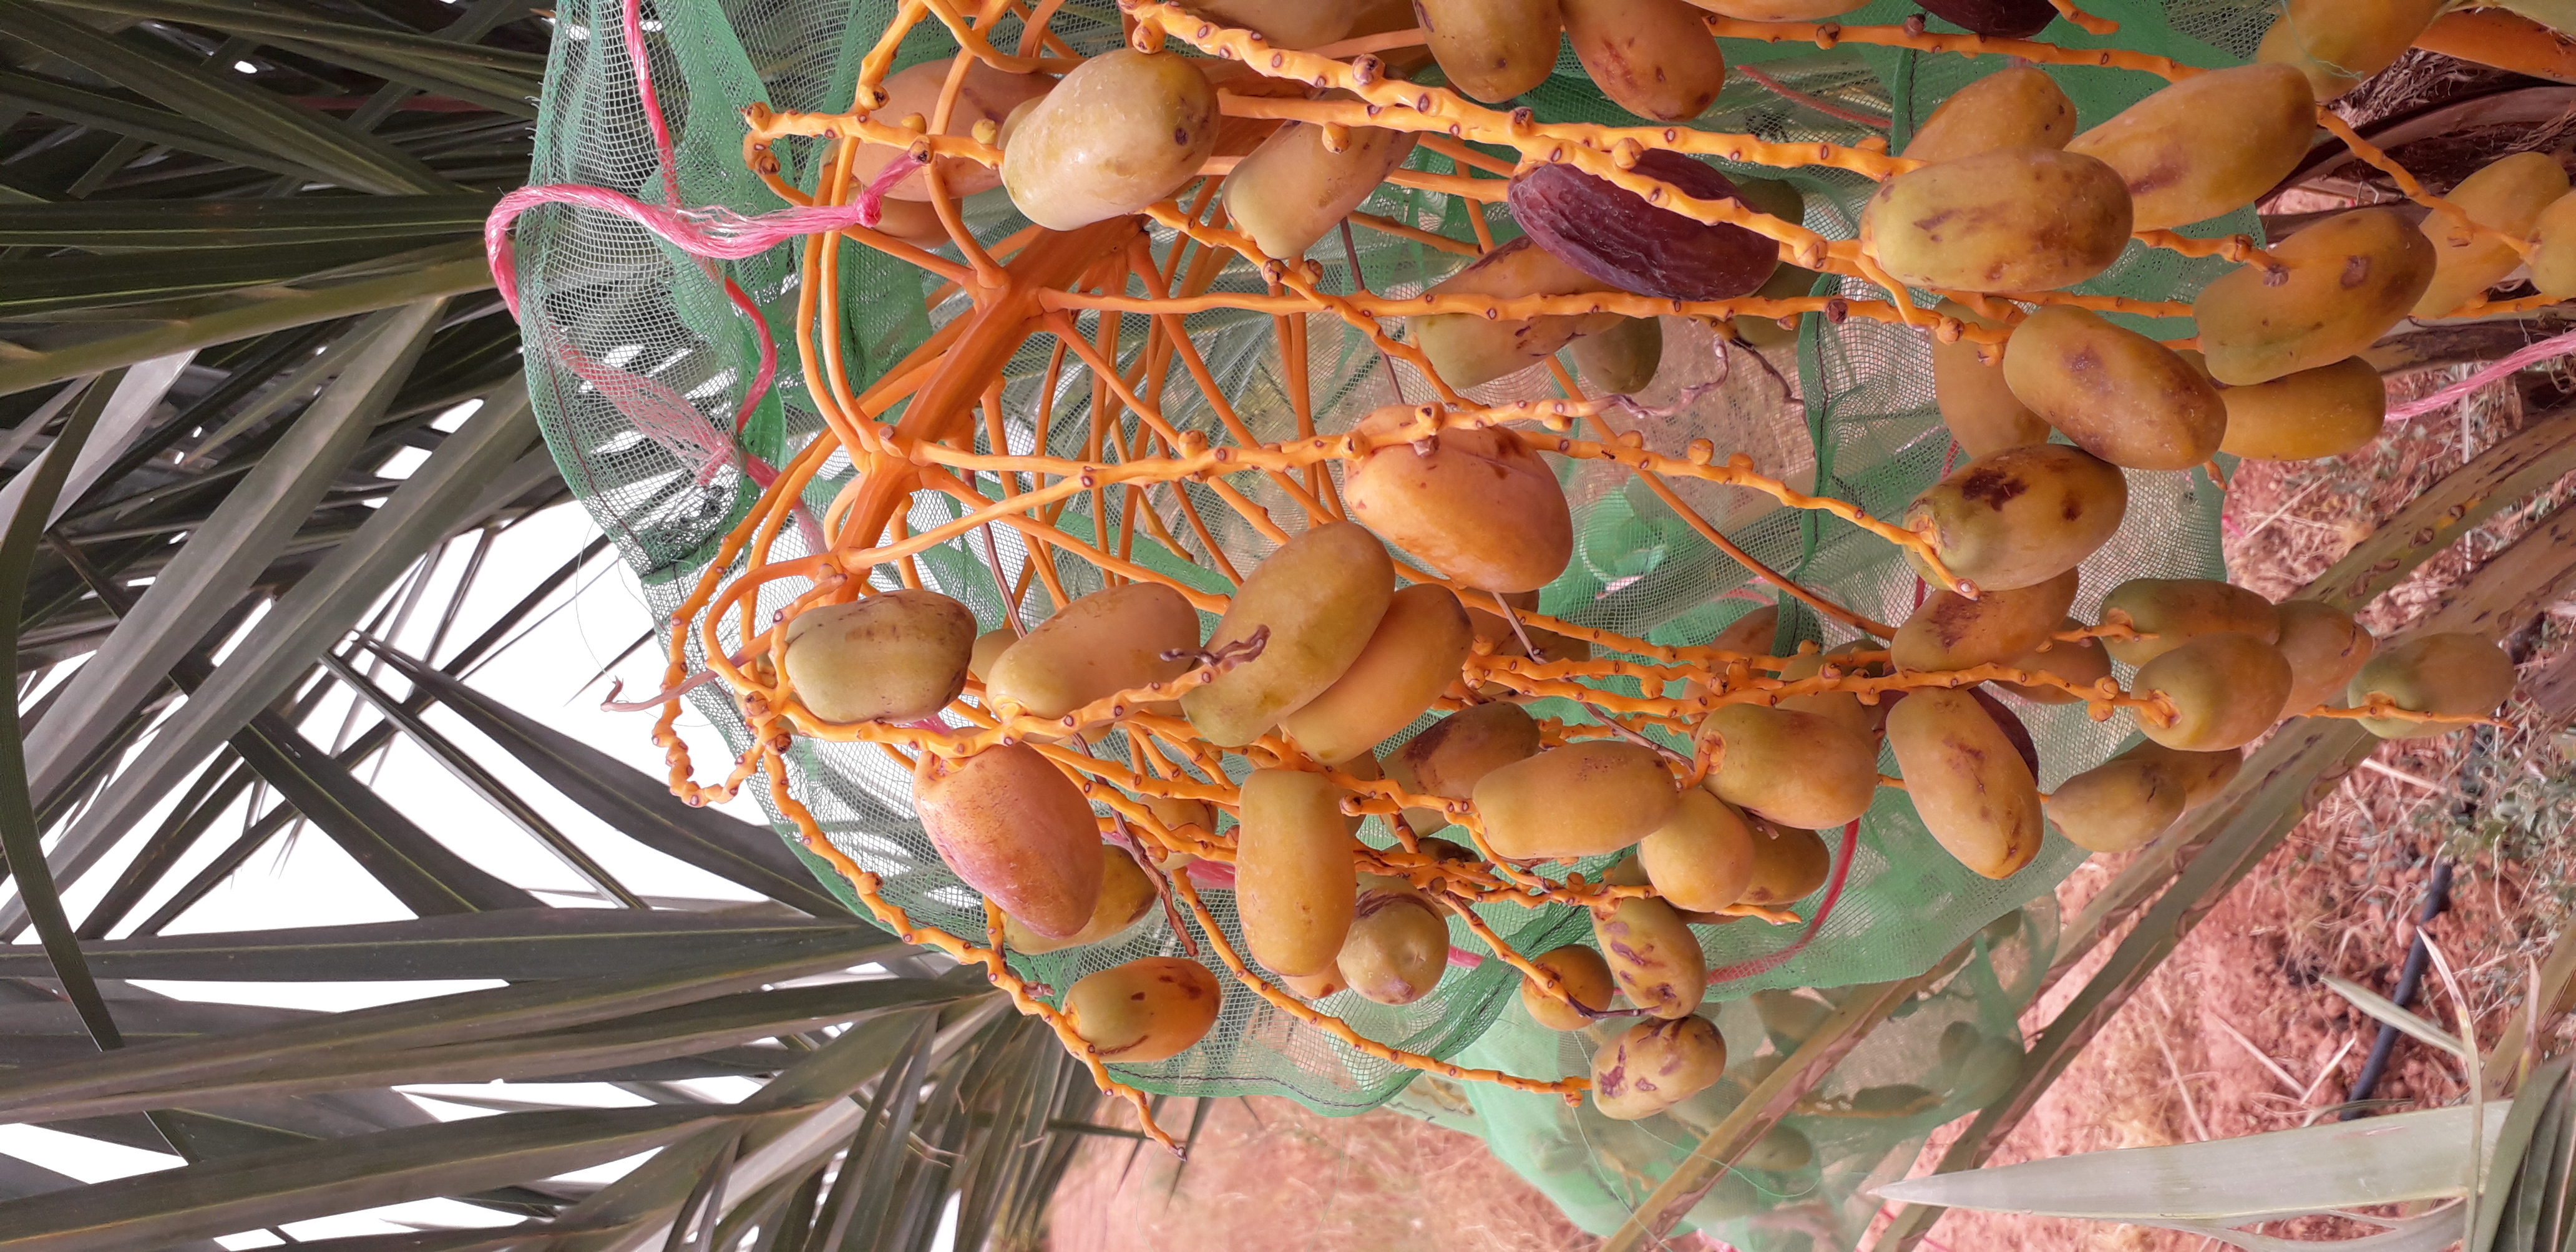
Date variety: Boumajhoul